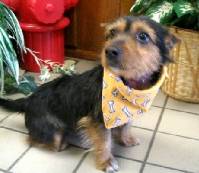
Label: dog